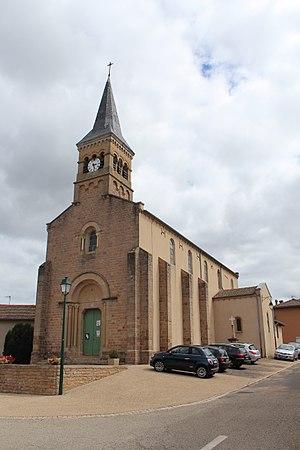
Église Saint-Pierre de Pruzilly.
Pruzilly est une commune française située dans le département de Saône-et-Loire en région Bourgogne-Franche-Comté.